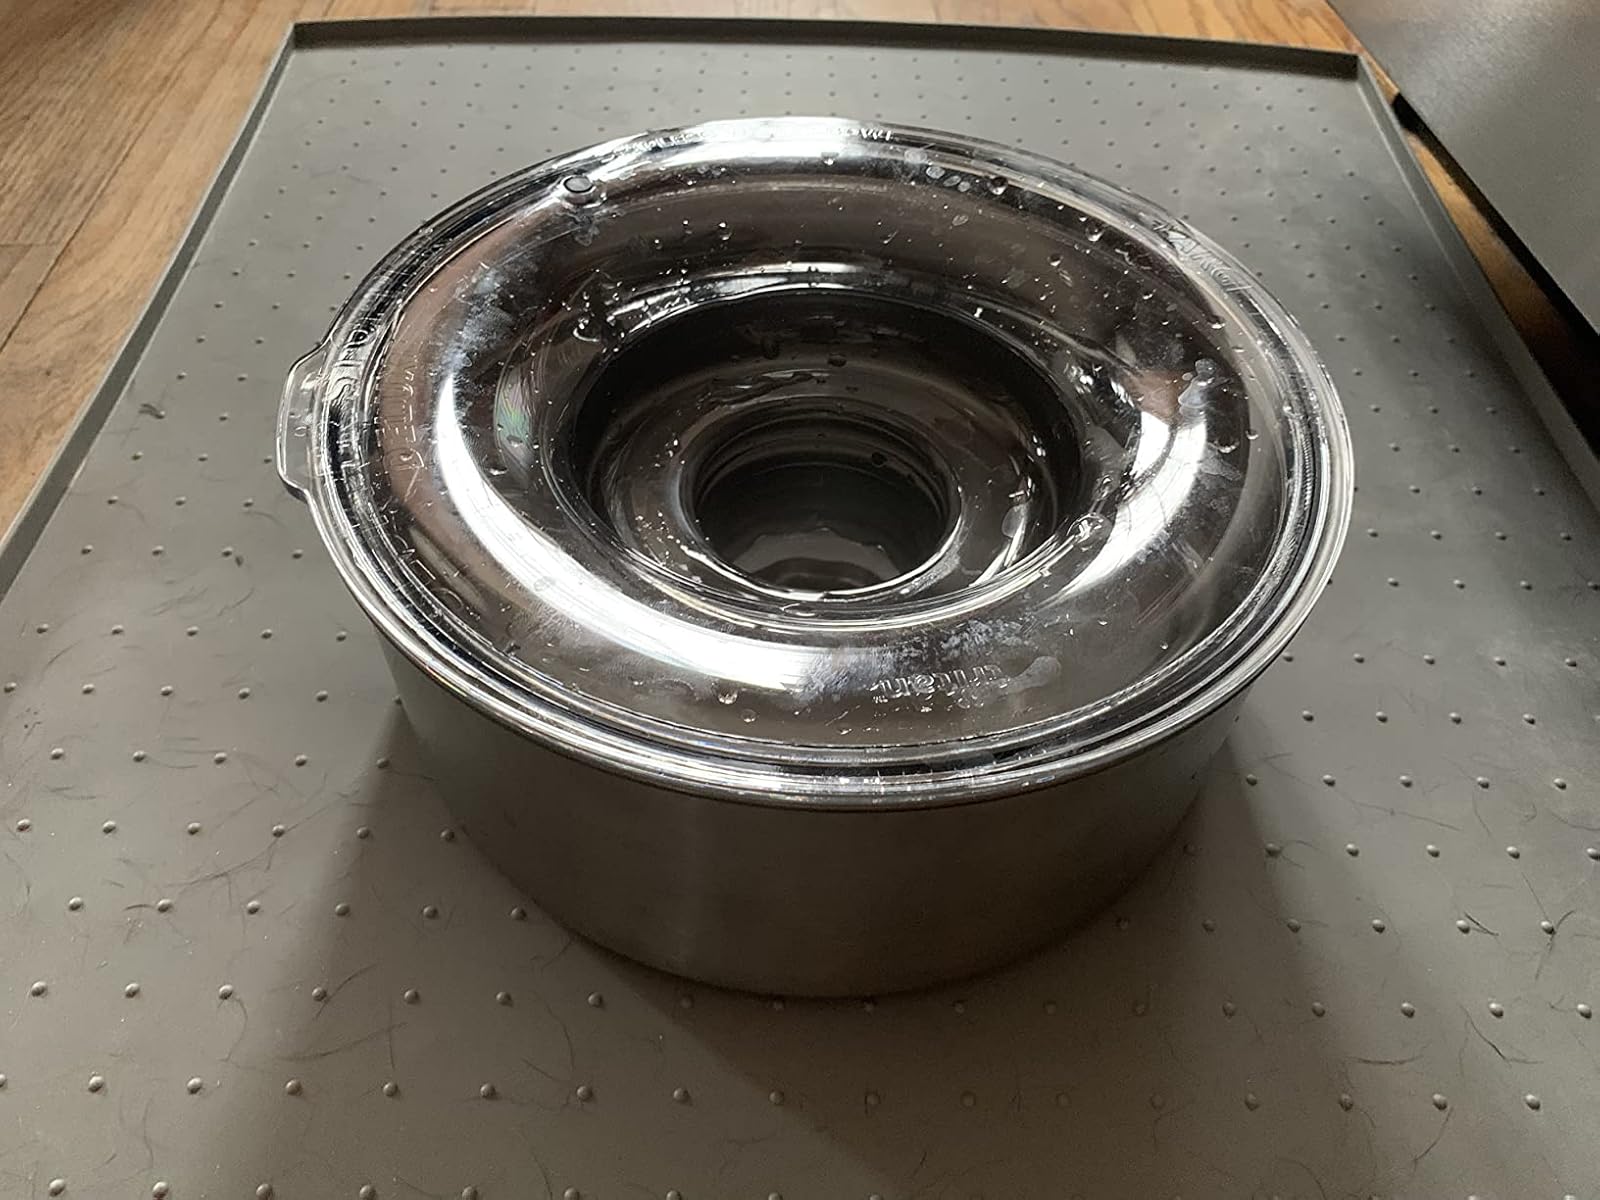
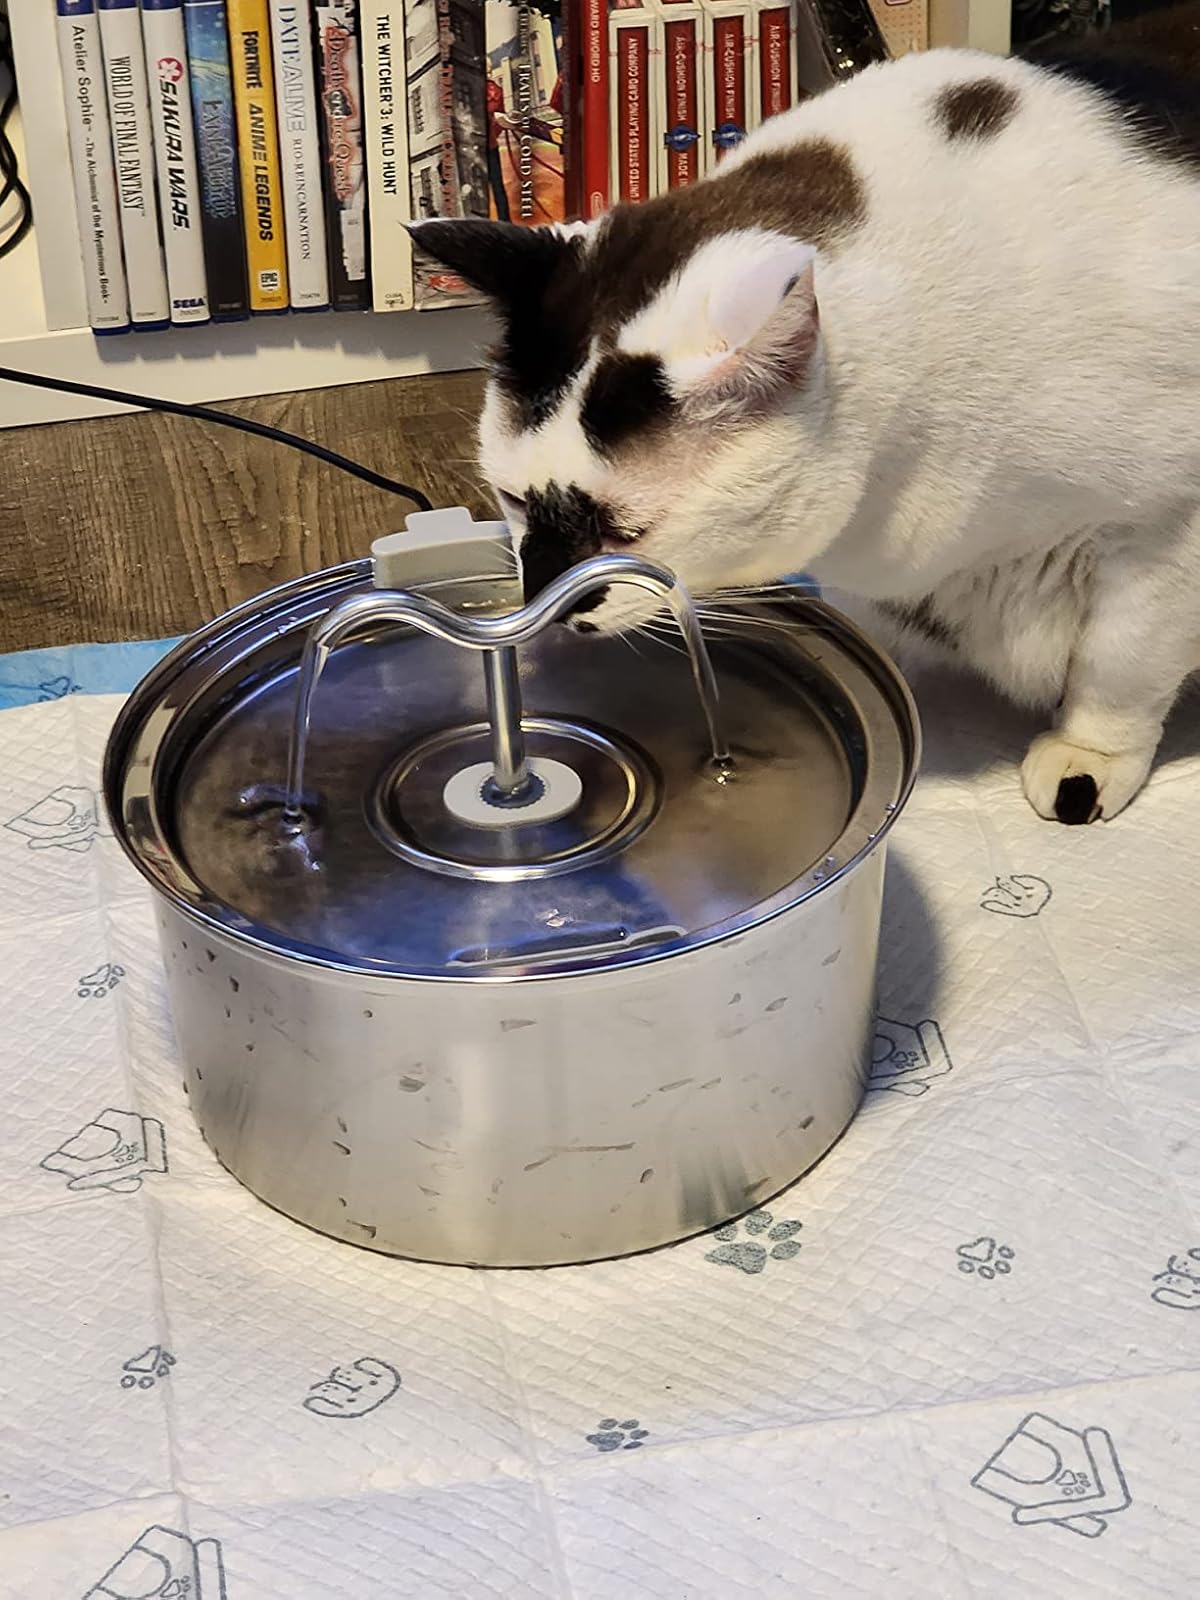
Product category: items_bowl
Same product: no